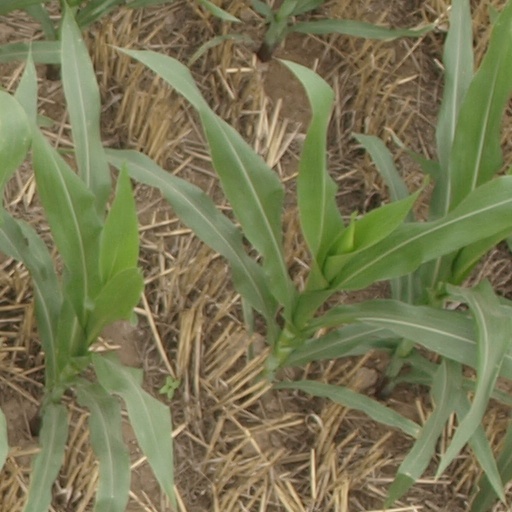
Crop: maize; corn